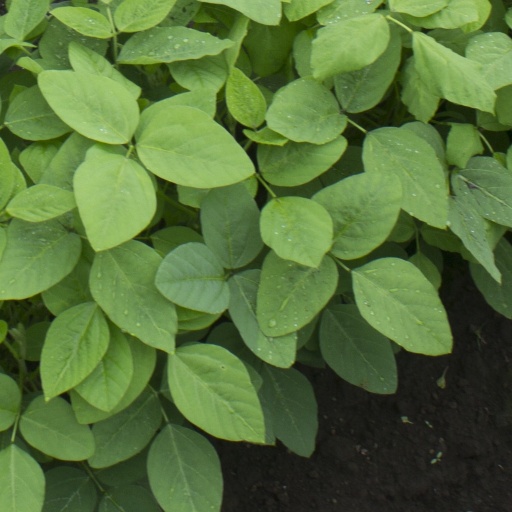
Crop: soybean